Gangster's Paradise: Jerusalema

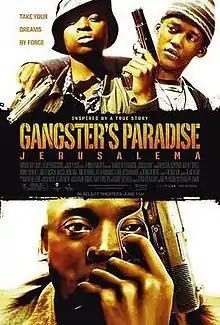
Theatrical release poster

Gangster's Paradise: Jerusalema, originally titled Jerusalema, is a 2008 South African crime film written and directed by Ralph Ziman. The film was submitted to the 2009 Academy Awards to qualify as a nominee for Best Foreign Language Film. It was a box office bomb, grossing only $400,000 against the production budget of $2 million.